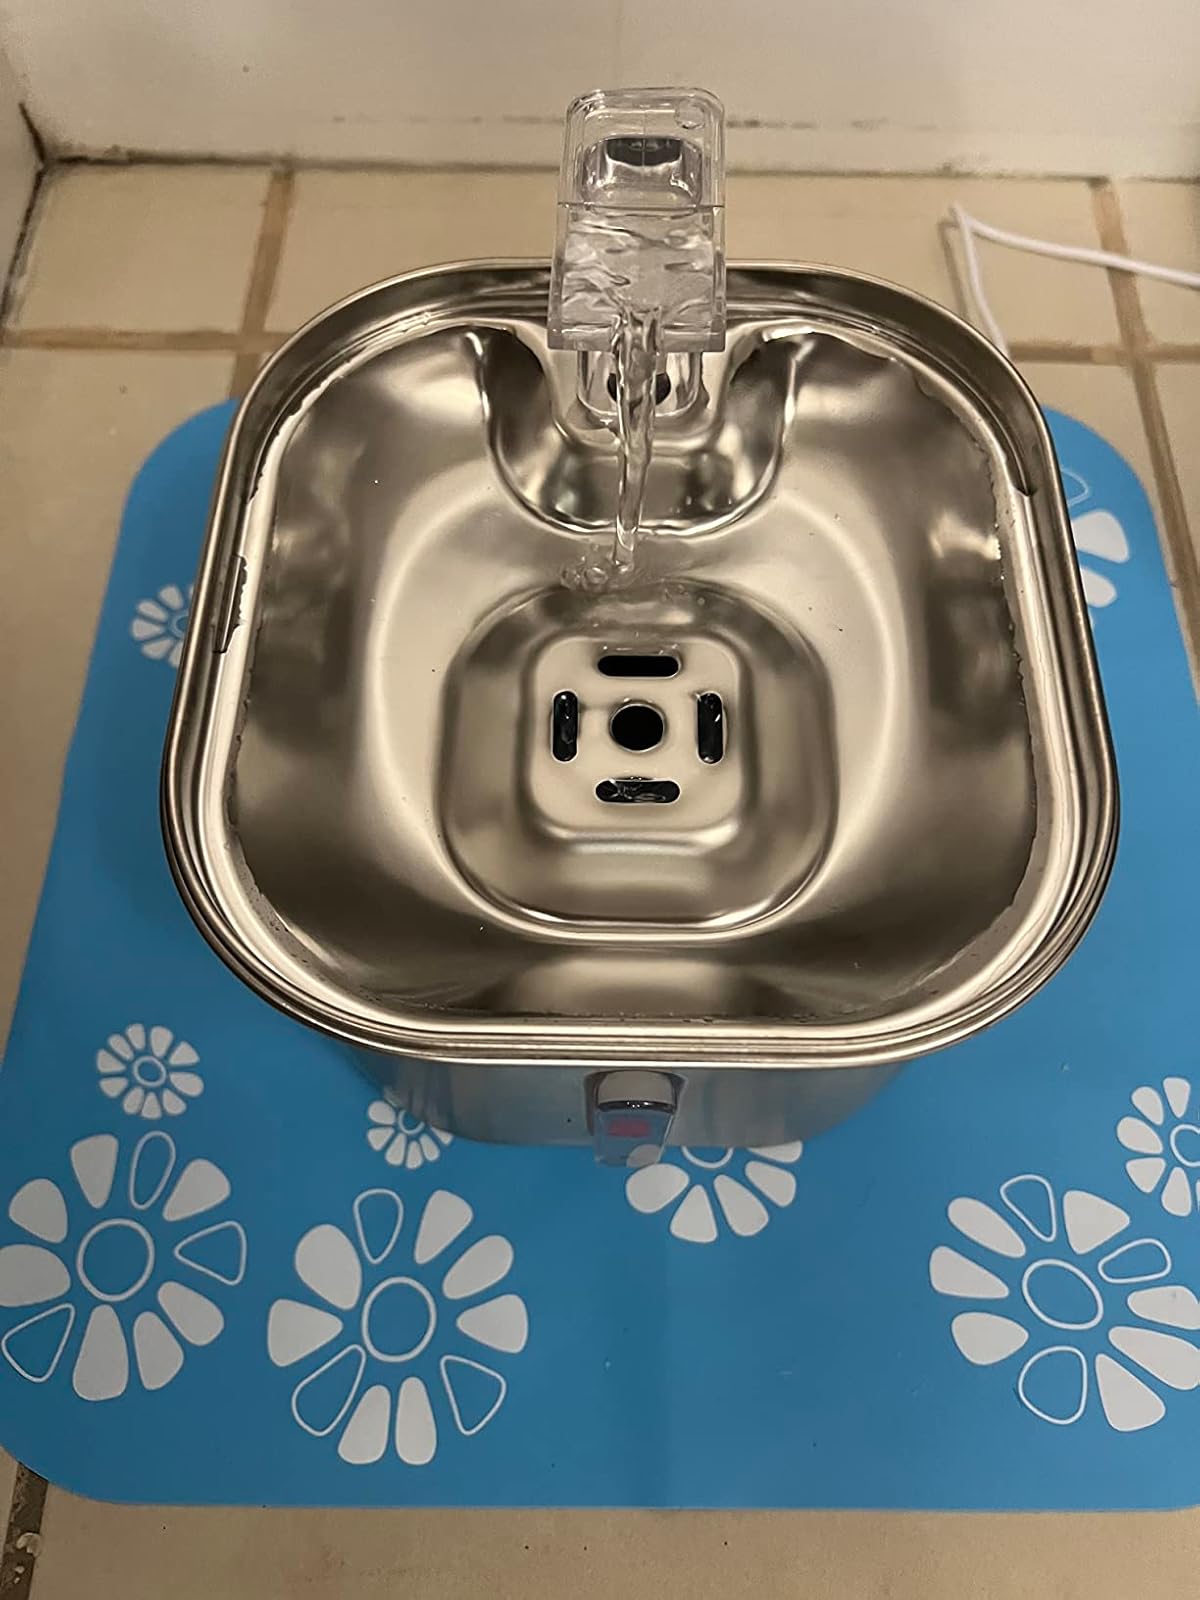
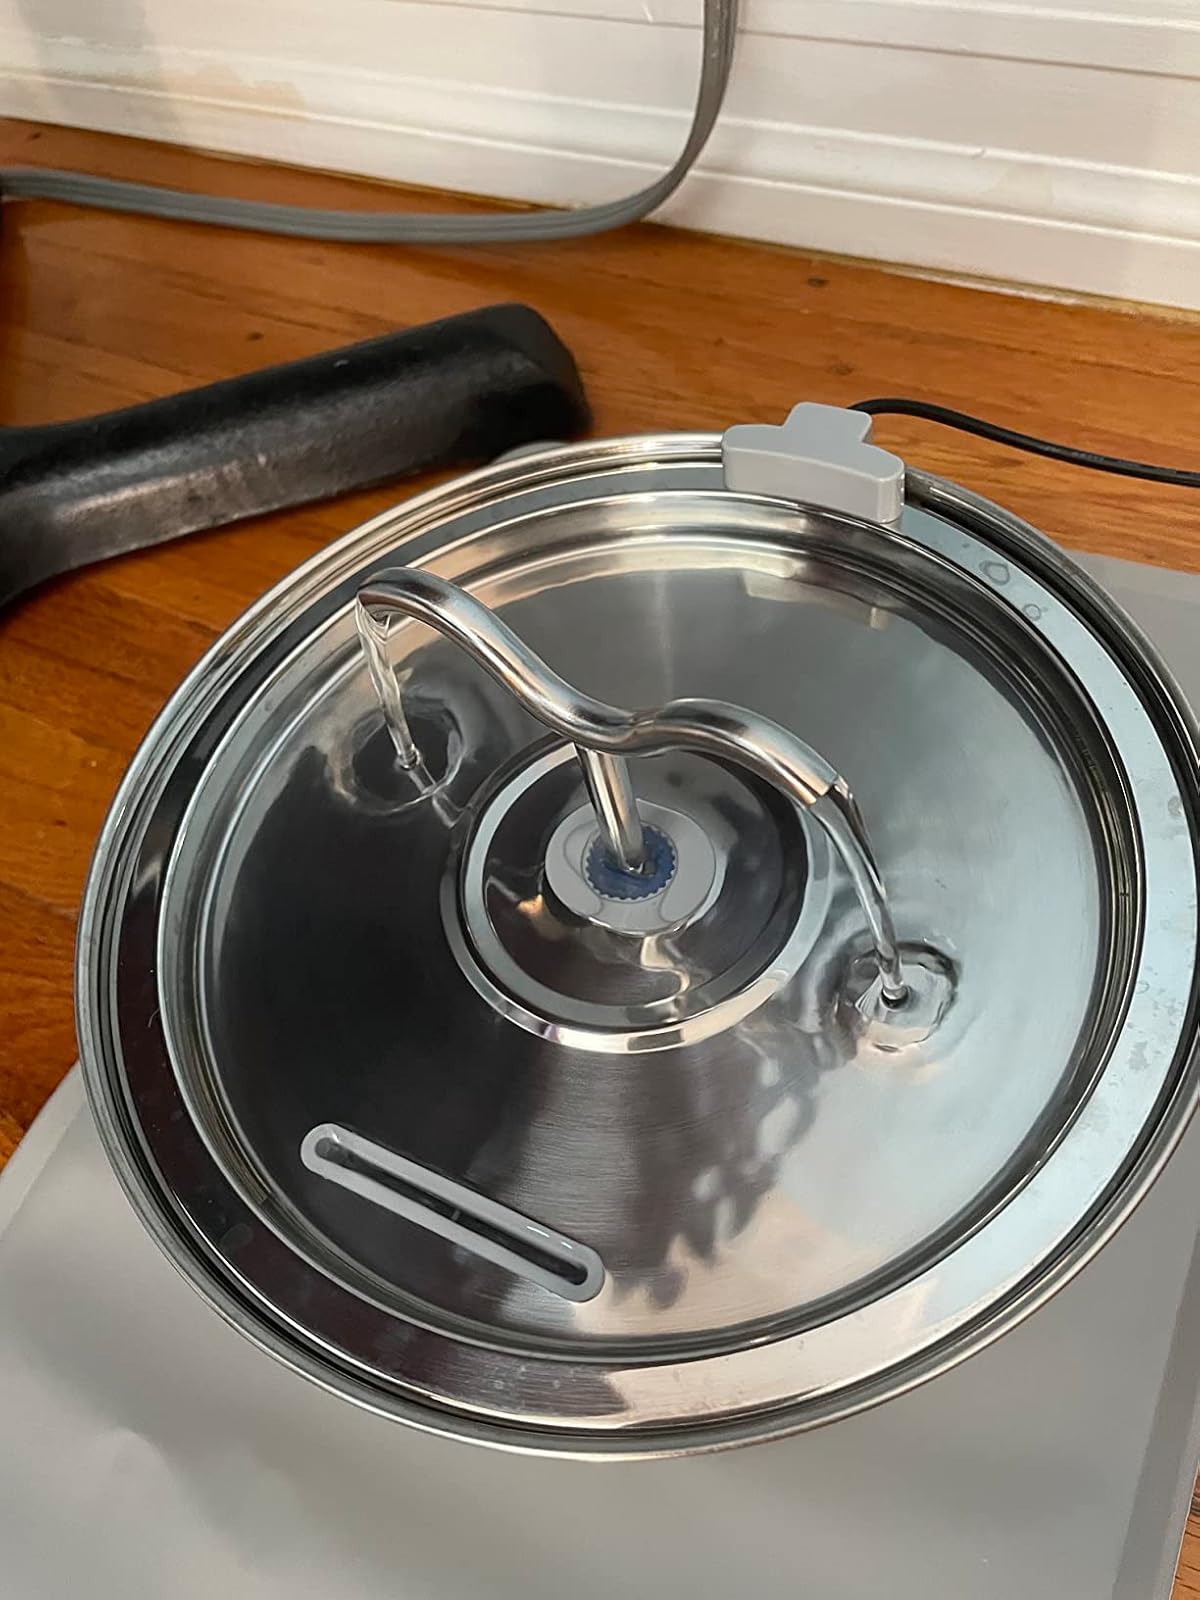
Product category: items_bowl
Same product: no